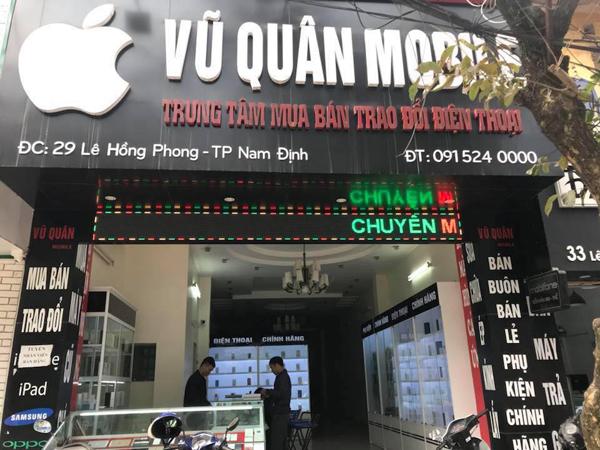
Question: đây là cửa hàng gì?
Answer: cửa hàng vũ quân mobile